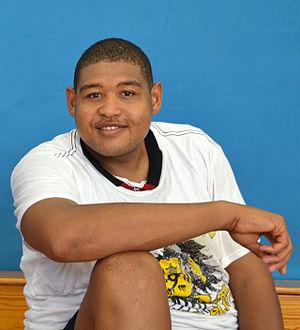
Omar Benson Miller est un acteur américain, né le 7 octobre 1978 à Los Angeles.